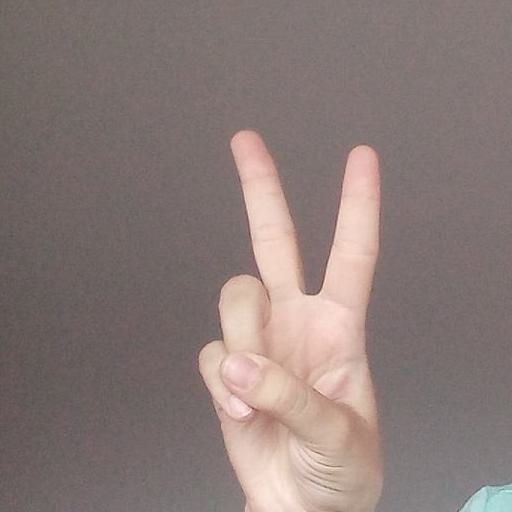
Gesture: peace